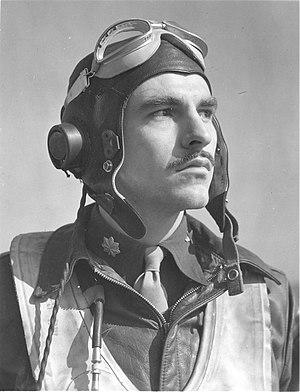
George Earl Preddy Jr. est un as américain de la Seconde Guerre mondiale né le 5 février 1919 à Greensboro et mort au combat le 25 décembre 1944 près de Liège.